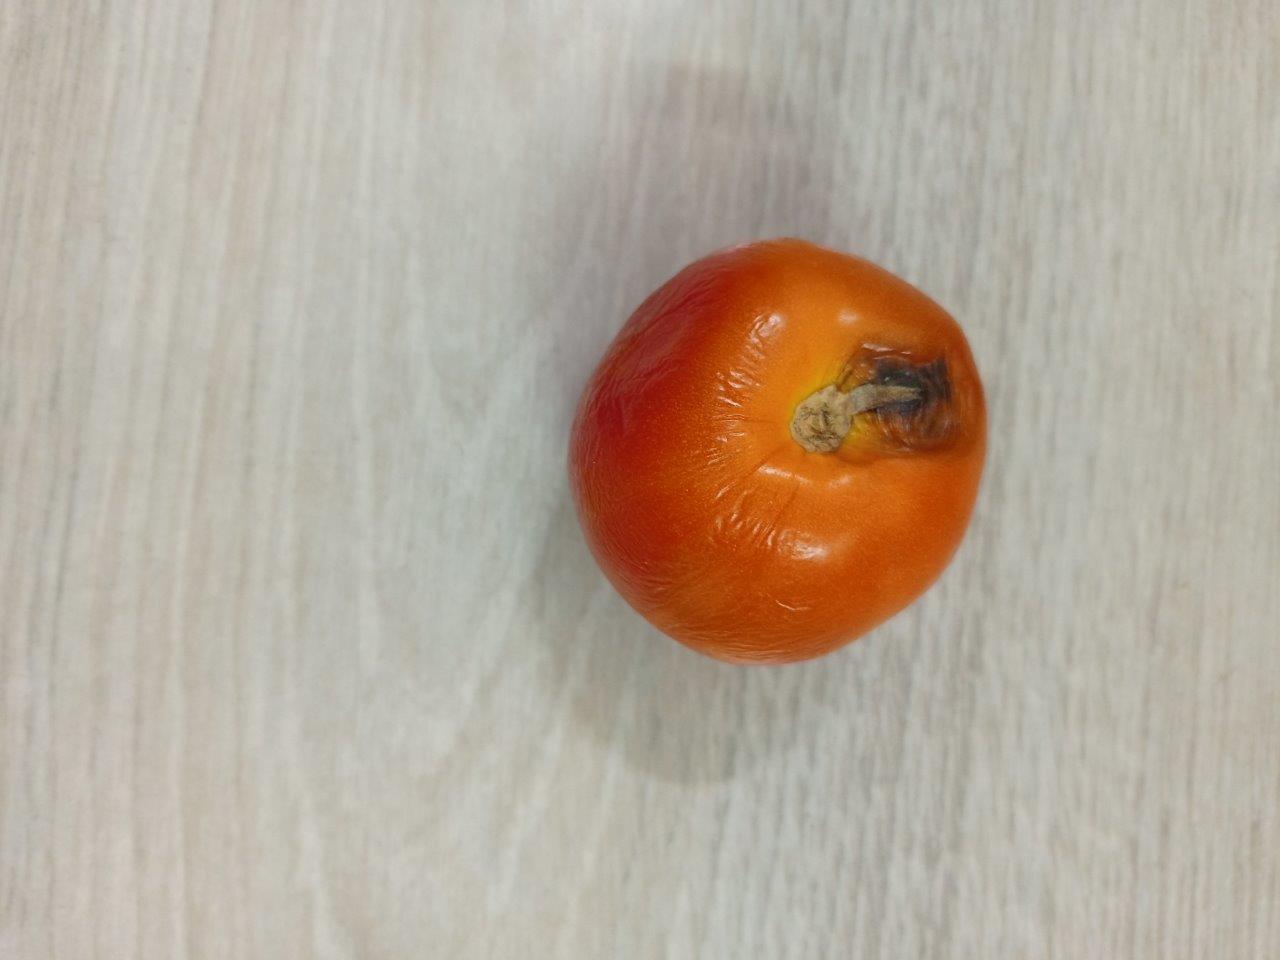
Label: Rotten